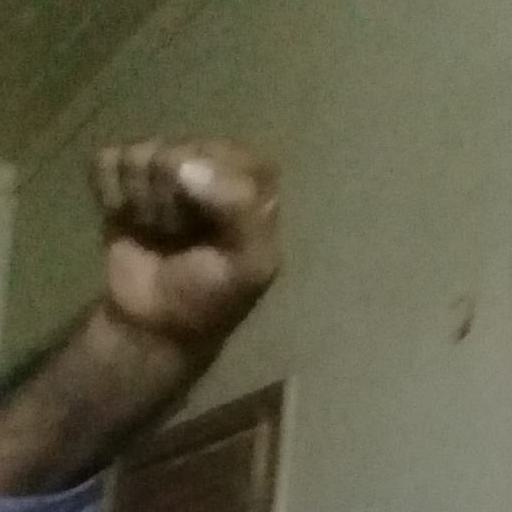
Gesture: fist